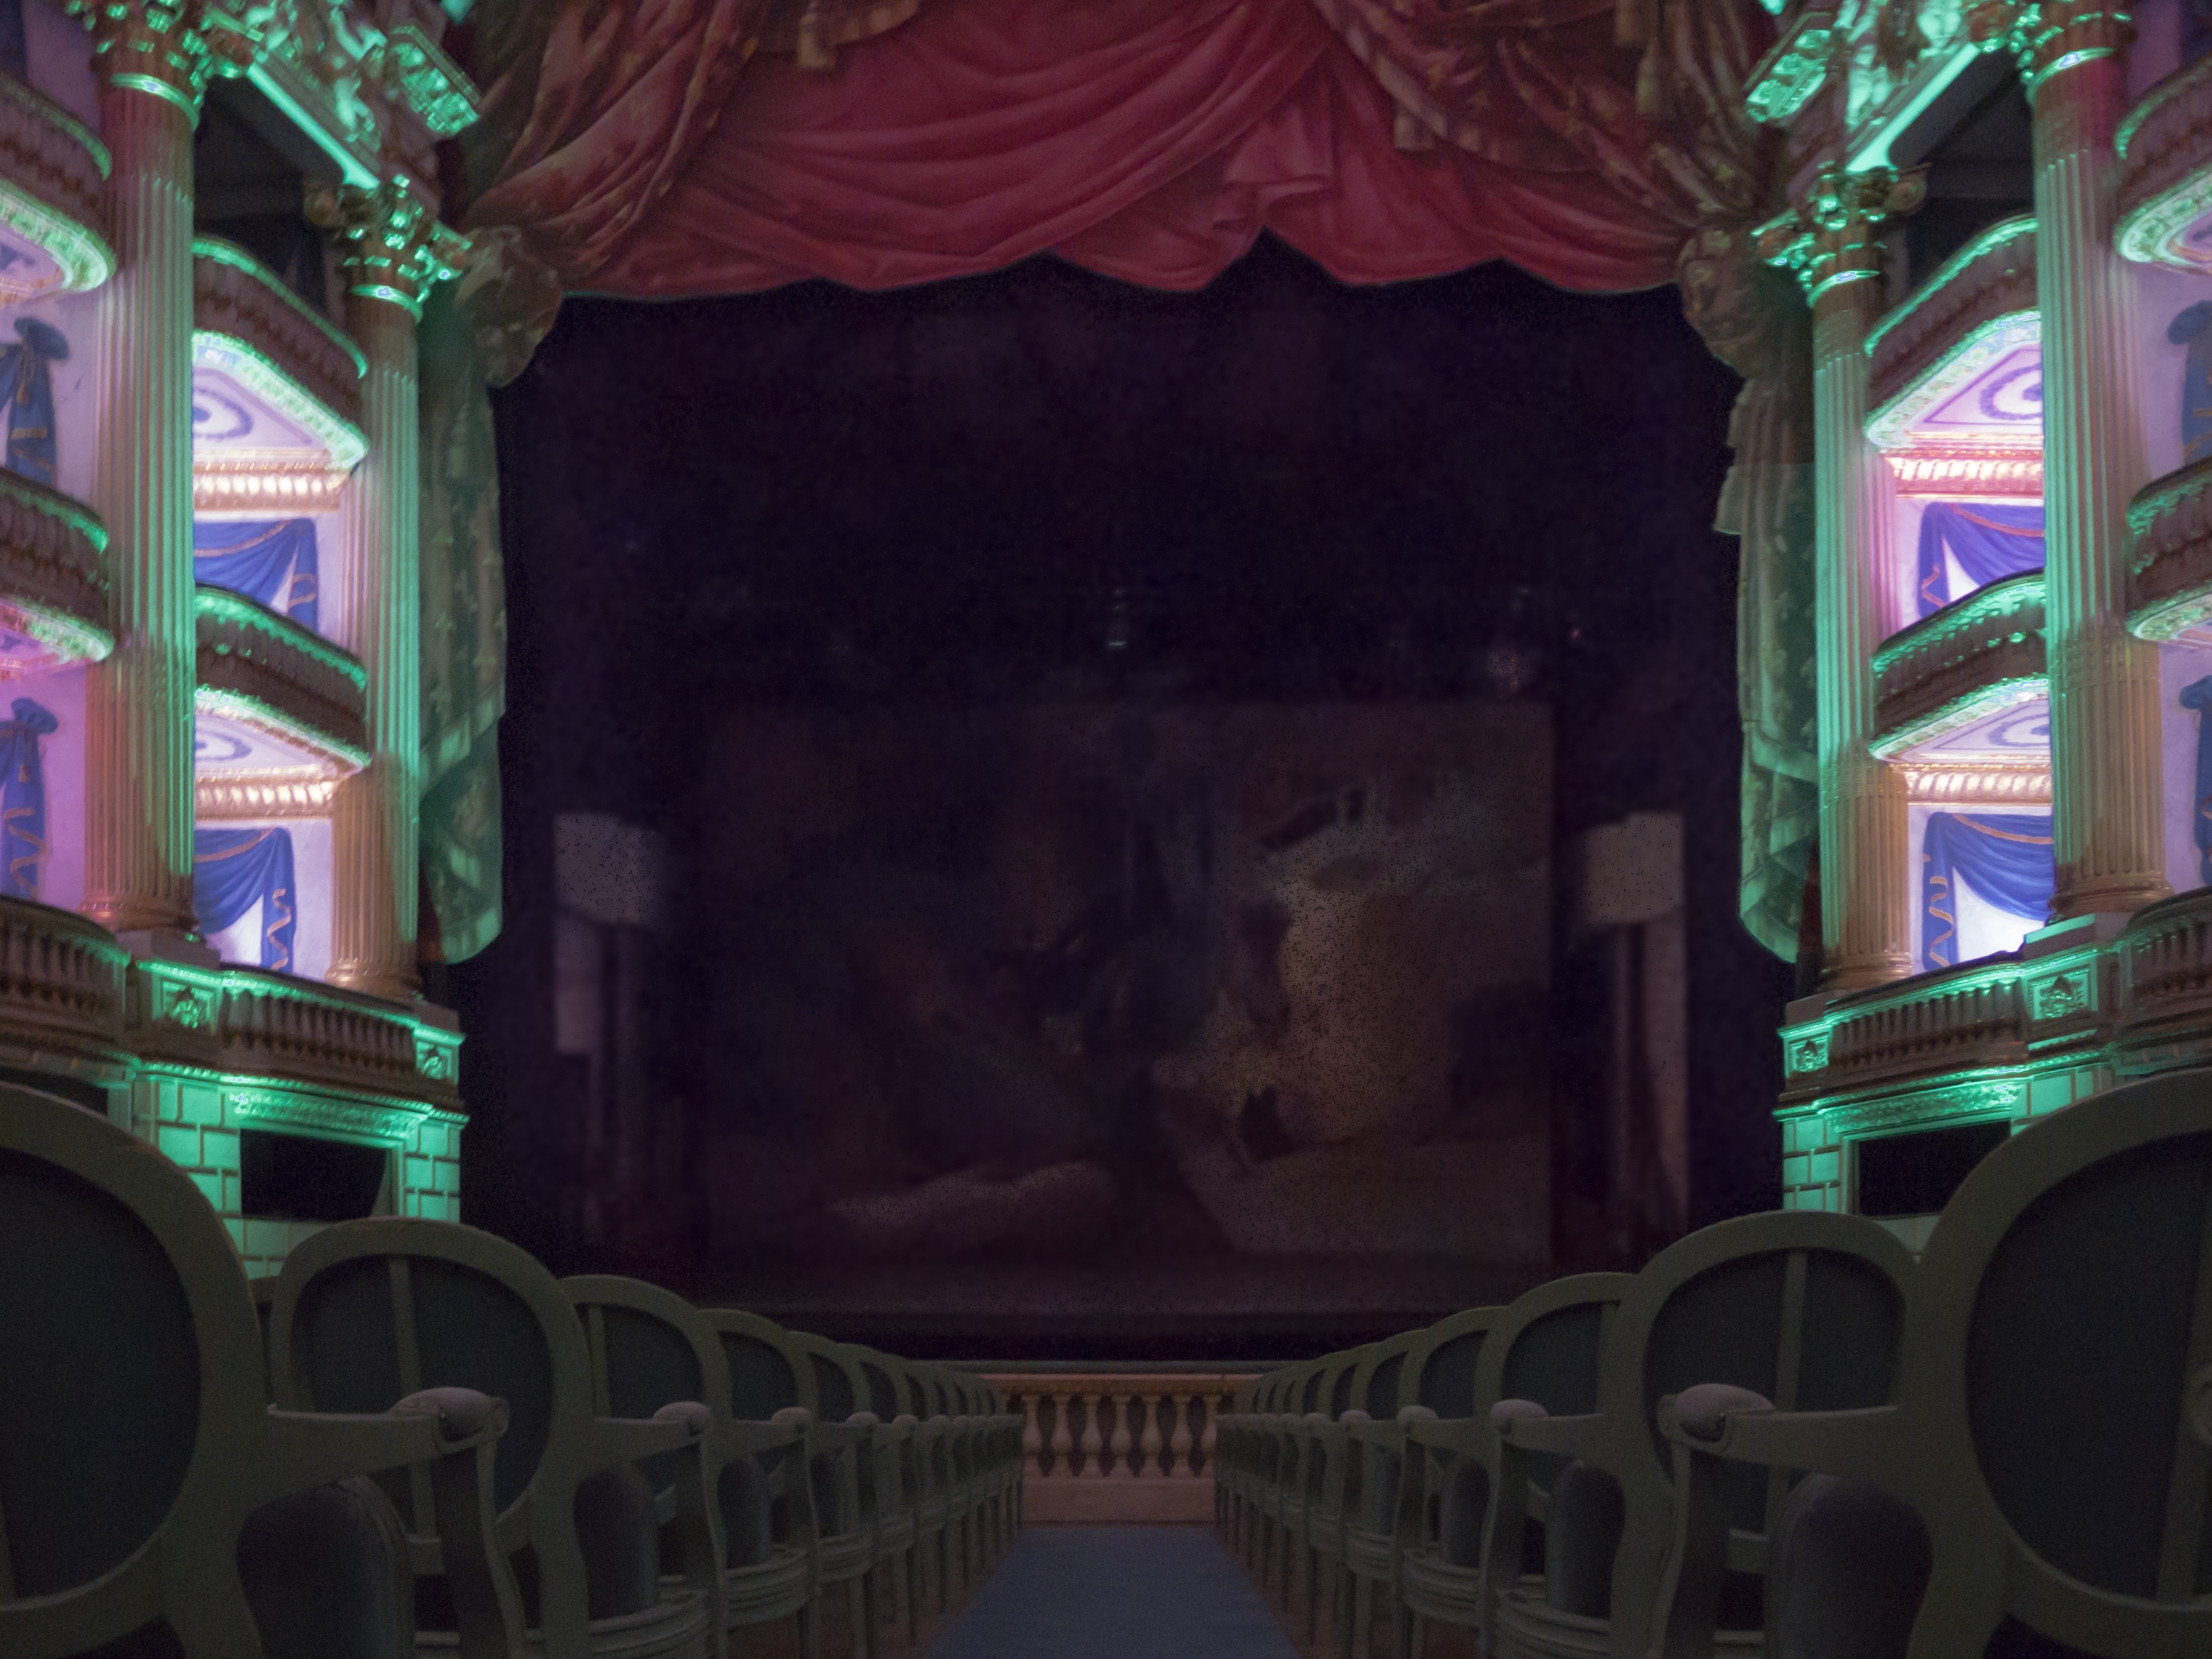
hall, box, theatre, drama, colors, public, seats, backdrop, screenshot, soledad, scenario